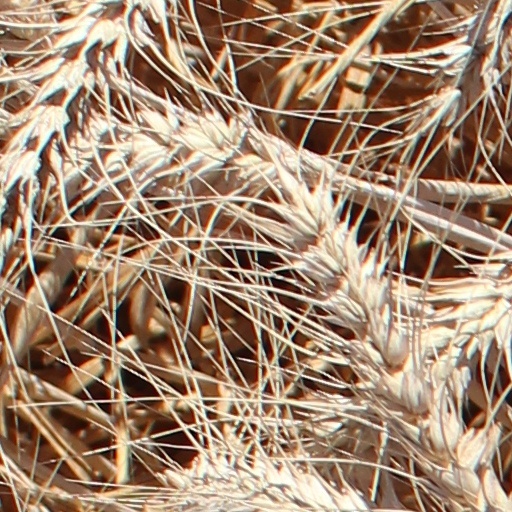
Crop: wheat